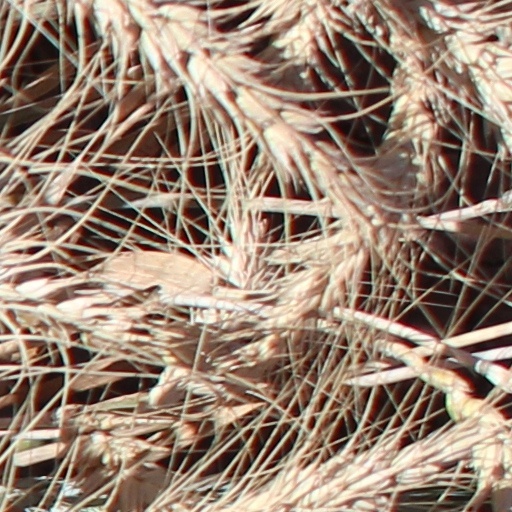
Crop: wheat